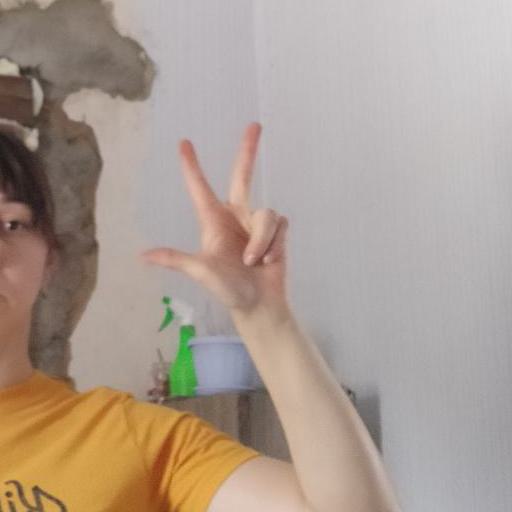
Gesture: three2